Mold of the Earth

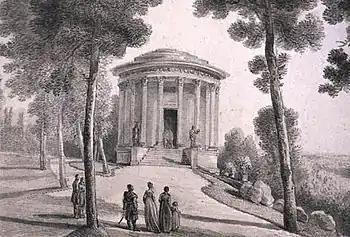
Temple of the Sibyl. 19th-century engraving.

The story's setting carries a patriotic subtext, since Izabela and Adam Kazimierz Czartoryski had in the 18th century turned their estate into a leading private center of Polish history and culture. They had particularly dedicated the Temple of the Sibyl as a museum and memorial to the Polish–Lithuanian Commonwealth which had been, in their lifetime, partitioned out of political existence by the neighboring Russian, Prussian and Austrian empires.